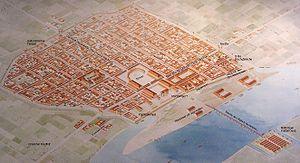
COLONIA CLAUDIA ARA AGRIPPINENSIUM (CCAA), Cologne à l'époque romaine. Reconstitution exposée au musée Römisch-Germanisches Museum à Cologne.
L'église Saint-Martin, en allemand Groß St. Martin est une des douze églises romanes qui subsistent à Cologne et dont la sauvegarde est appuyée par l’association Förderverein Romanische Kirchen Köln. Elle se dresse au-dedans du périmètre de la vieille ville, quoiqu’elle se trouve aujourd’hui étroitement enserrée de maisons d’habitation et de commerce datant principalement des années 1970 et 80. Cette basilique à trois vaisseaux, au chevet en forme de trèfle, et au massif clocher de croisée doté de quatre clochetons d’angle, est parmi les monuments emblématiques les plus marquants de la ville de Cologne, contribuant à façonner la silhouette de la cité le long de la rive gauche du Rhin.